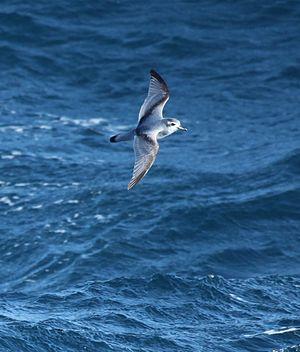
Le Prion de la Désolation est une espèce d'oiseaux de la famille des Procellariidae.